Beli Grič

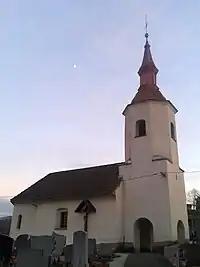
Exaltation of the Holy Cross Church

The local church in the settlement is dedicated to the Holy Cross and belongs to the Parish of Mokronog. It was first mentioned in written documents dating to 1526 and was extended in the 17th century and restyled in the Baroque in the 18th century.